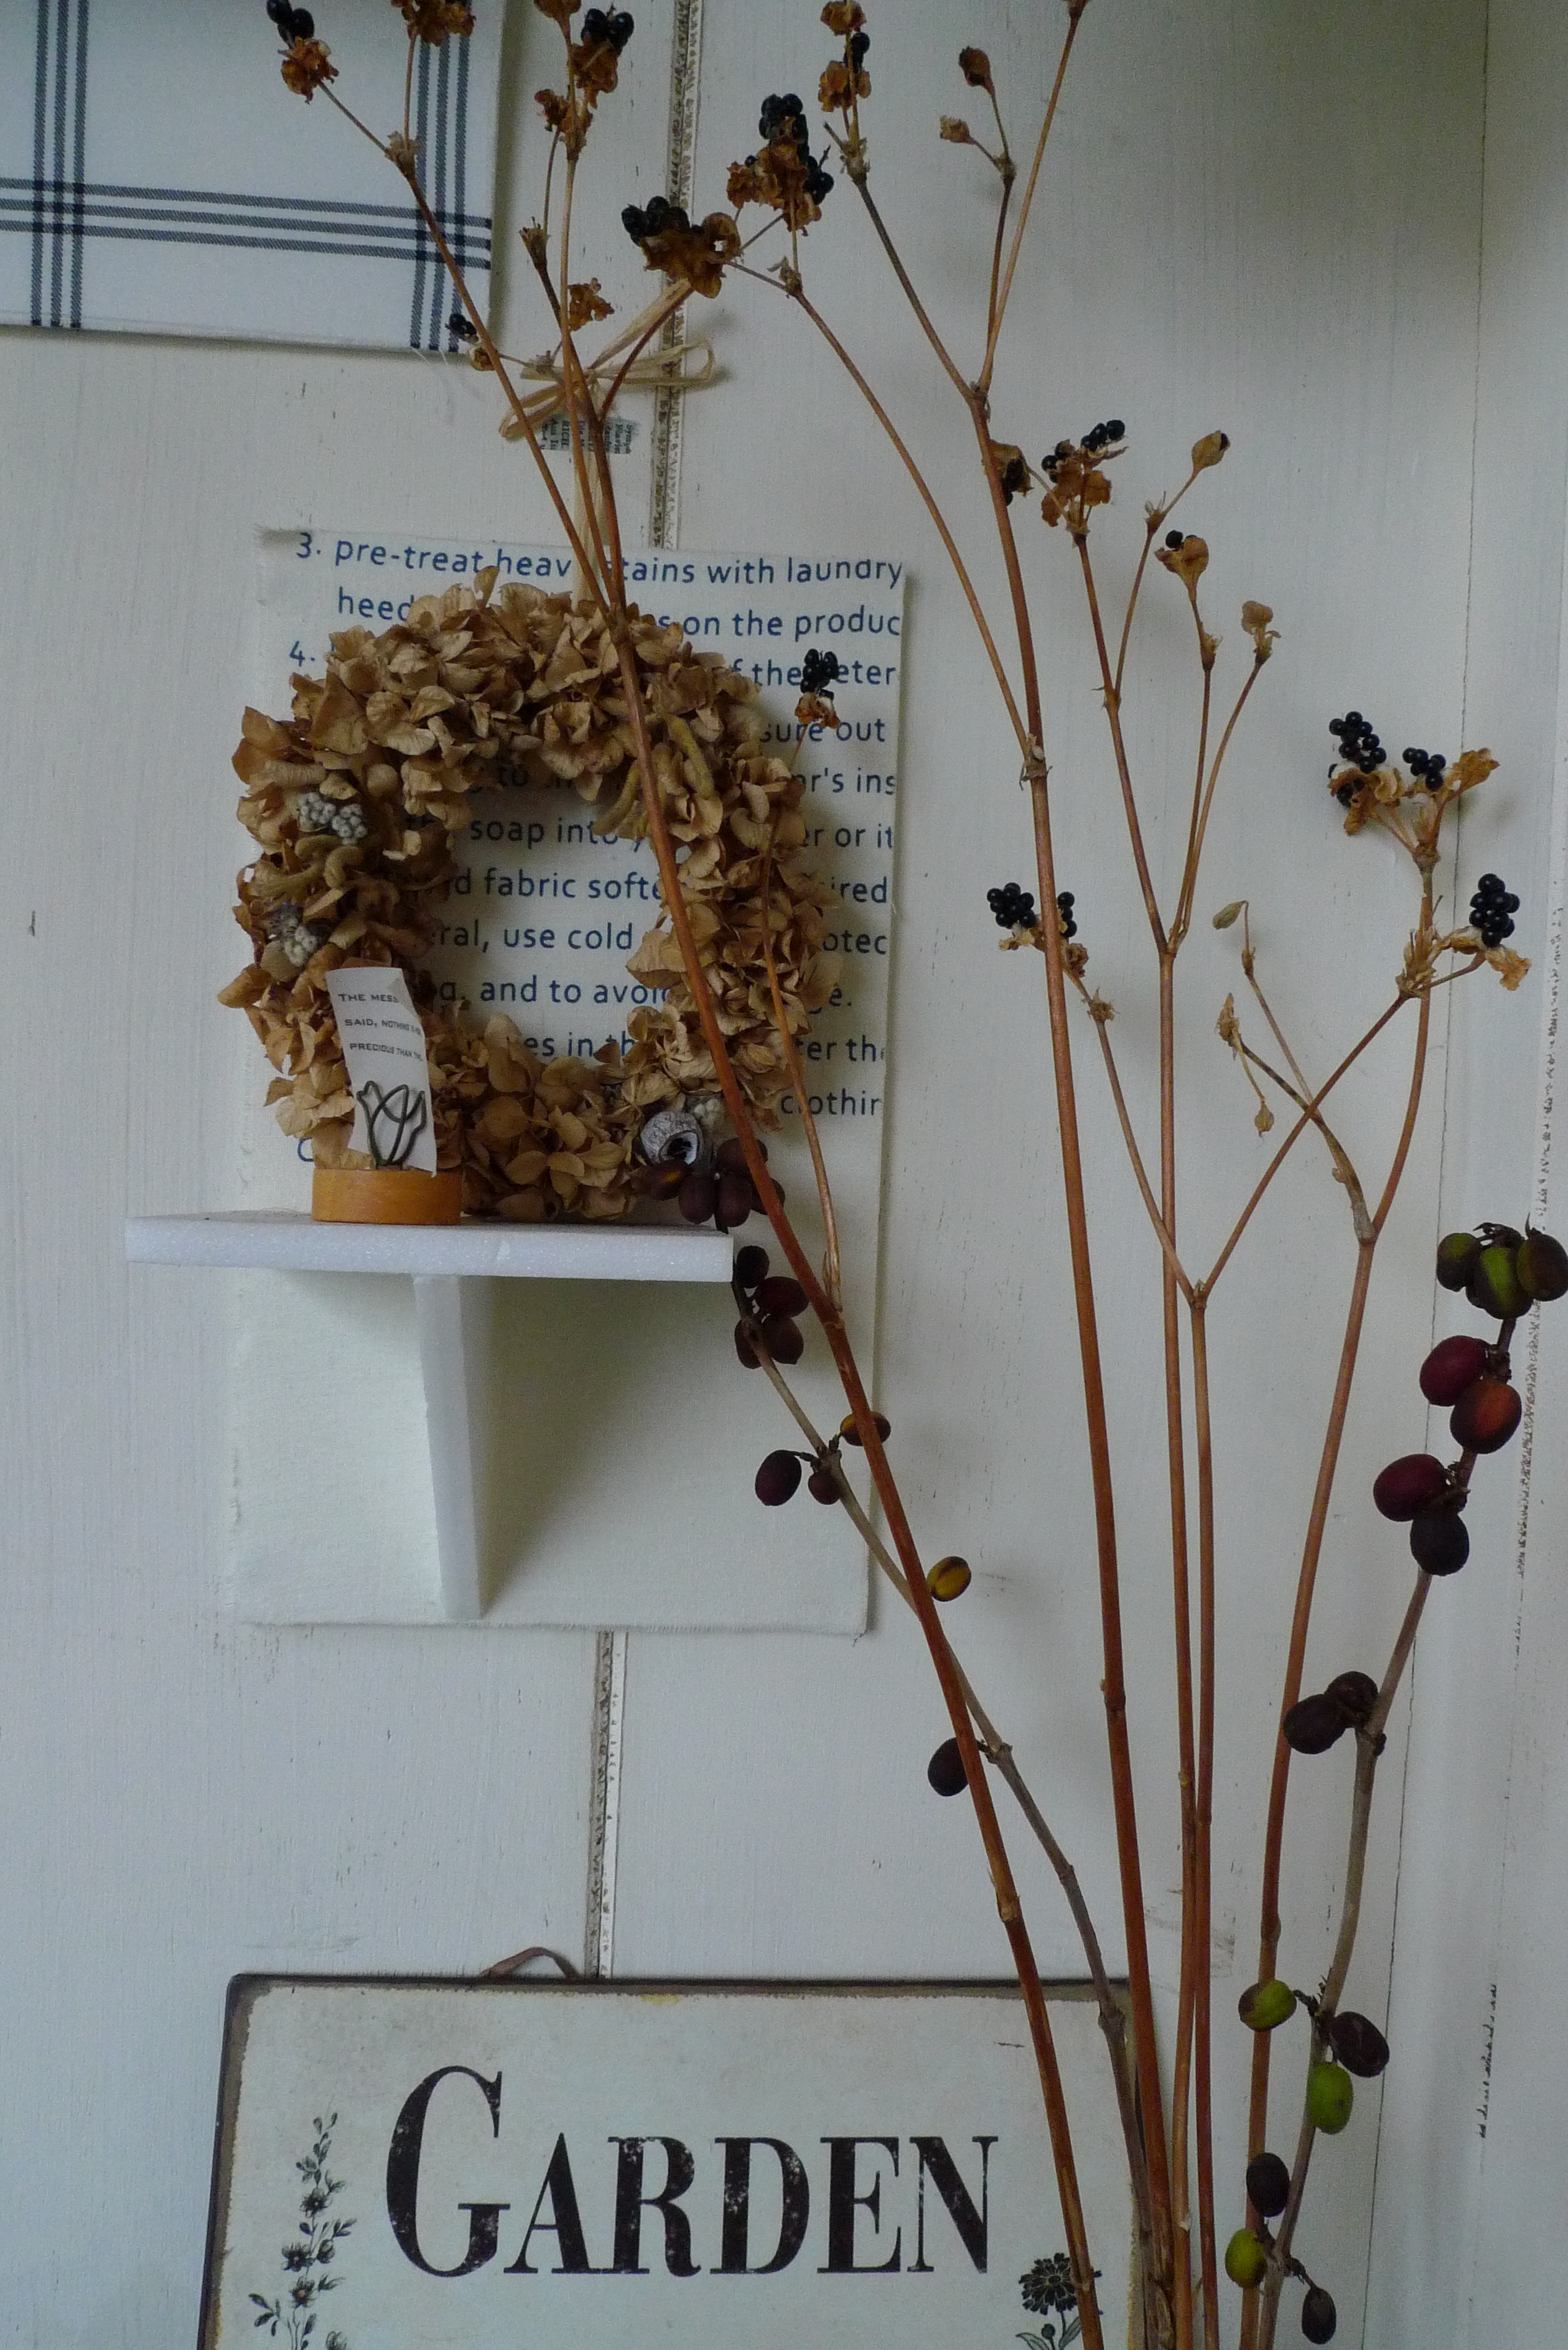
branch, warm, flower, home, lighting, flora, twig, art, floristry, ikebana, artistic conception, floral design, flower arranging